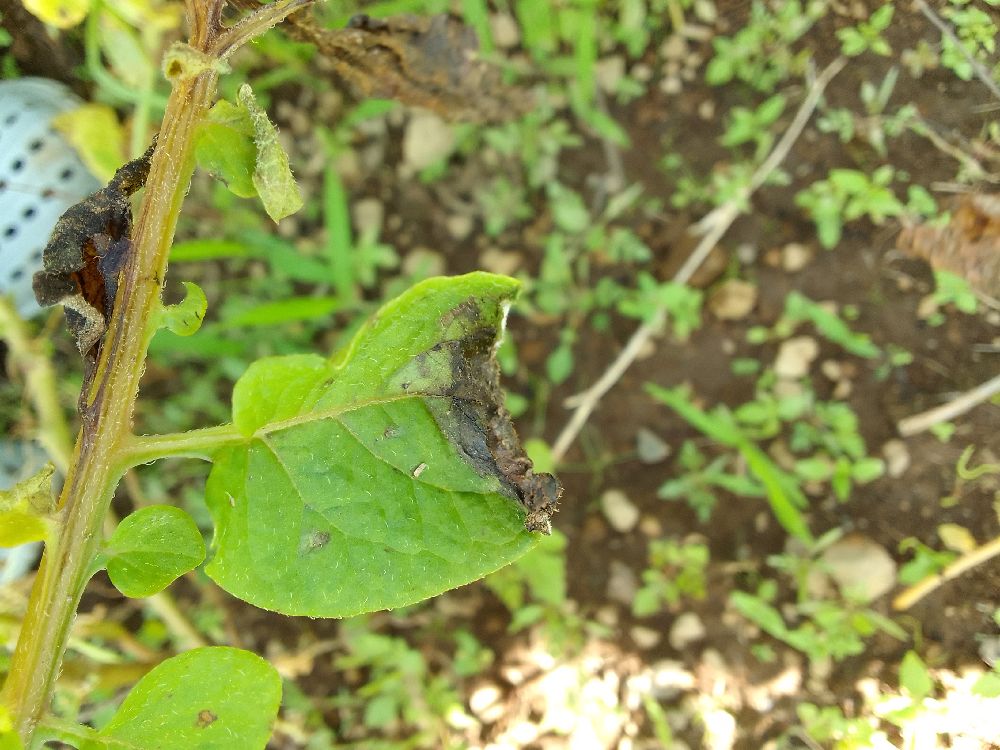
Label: Late blight